Pavel Šporcl

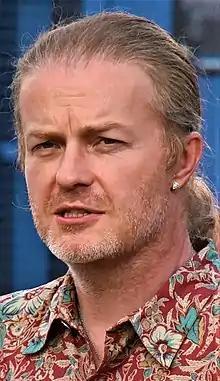
Pavel Šporcl in 2020

He was a notable pupil of Václav Snítil. Studied also with Itzhak Perlman, Dorothy Delay and Eduard Schmieder. He combines a talent for classical music with a rather unorthodox presence, with a characteristic headscarf.